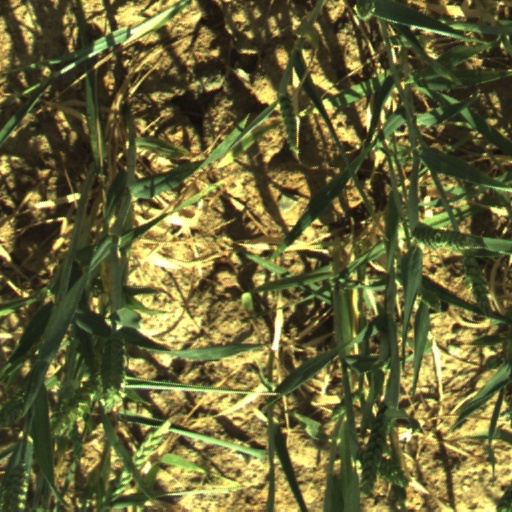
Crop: wheat